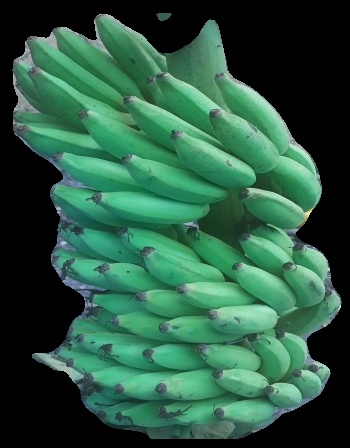
Variety: elakki-bale
Grade: grade2